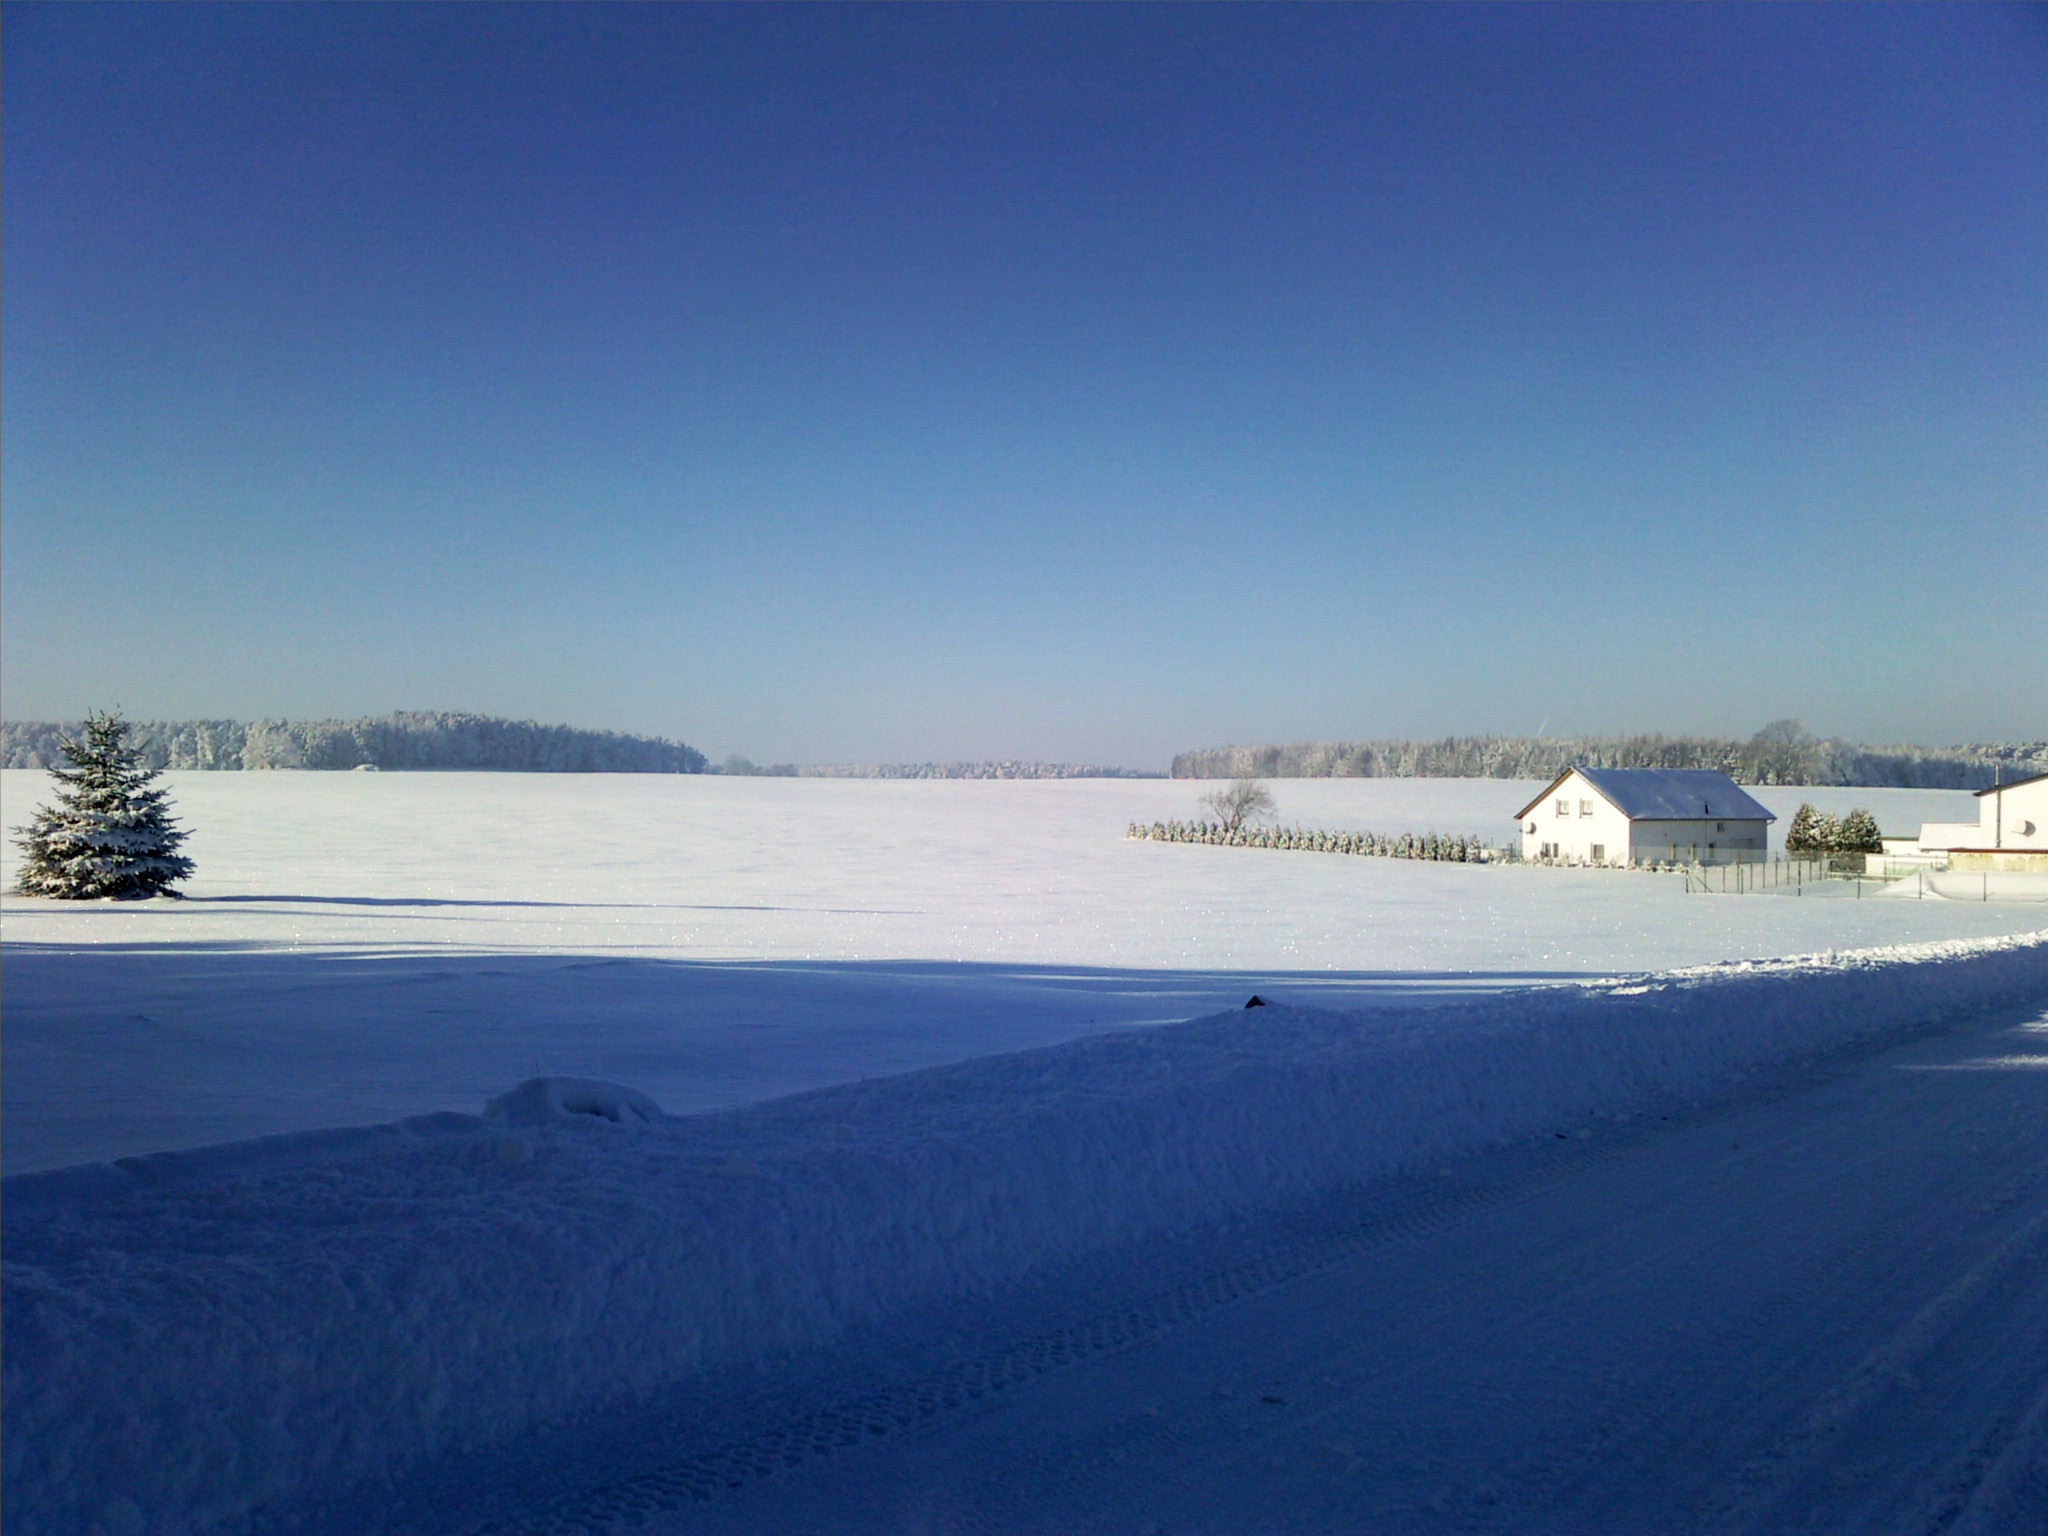
water, horizon, snow, cold, winter, cloud, sky, white, morning, lake, ice, inlet, reservoir, arctic, loch, tundra, freezing, glacial landform, water resources